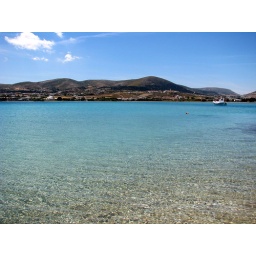
Friggin GORGEOUS clear water in paros.